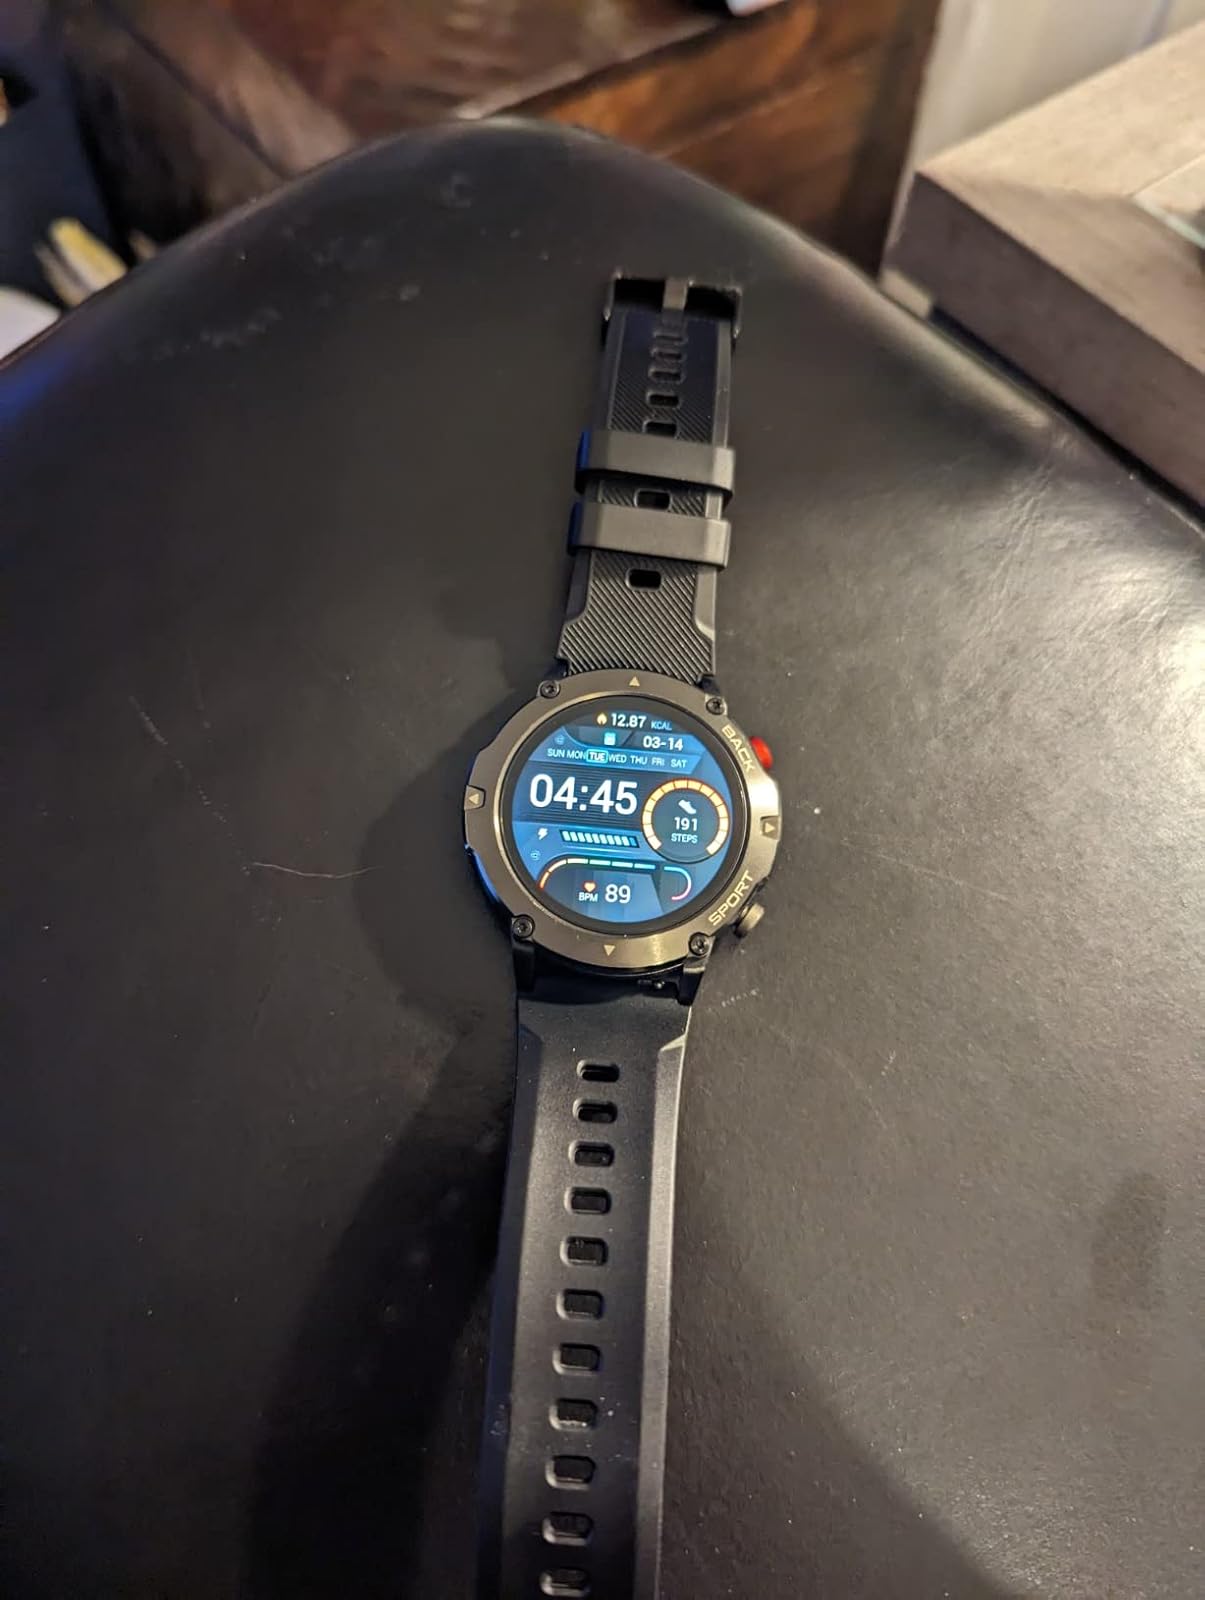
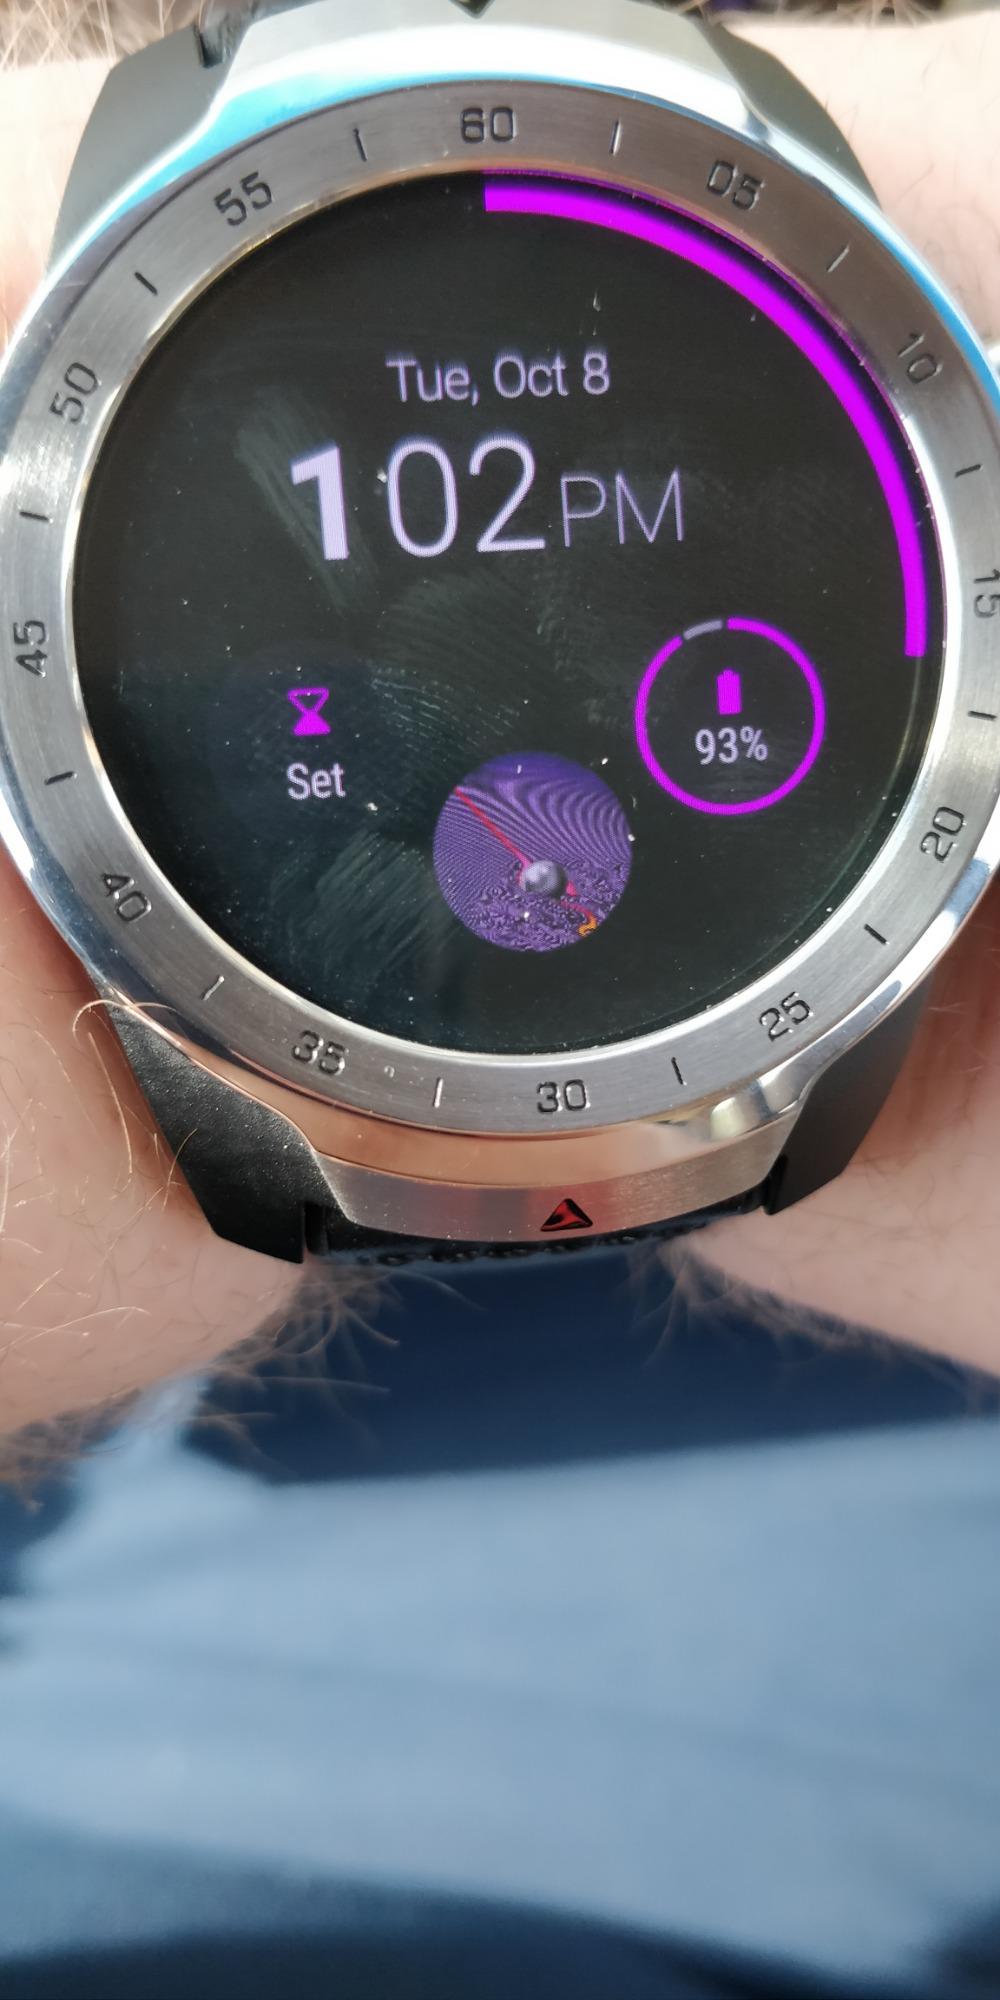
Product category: smartwatch
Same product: no